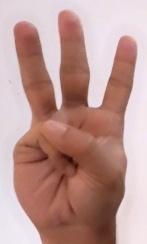
ASL sign: W